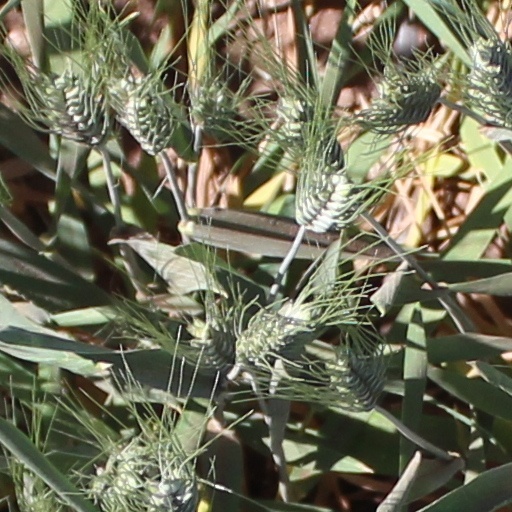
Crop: wheat